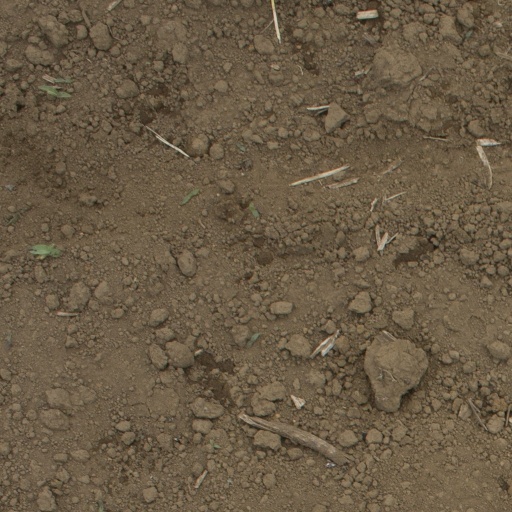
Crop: Jerusalem artichoke